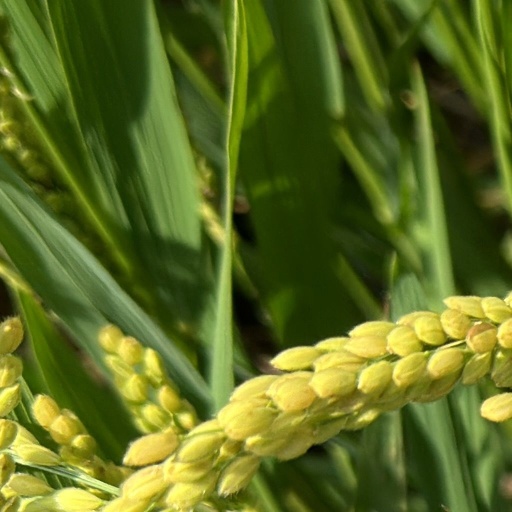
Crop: rice